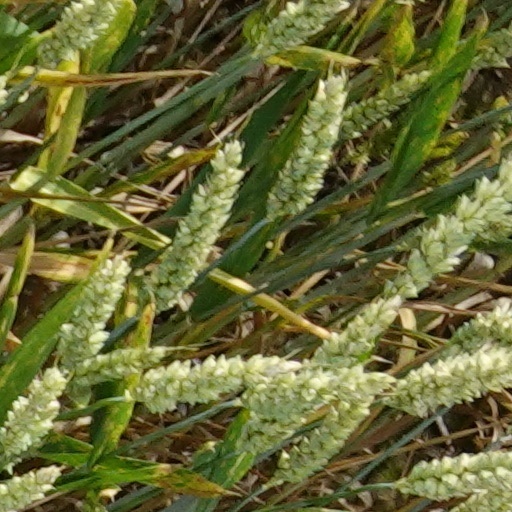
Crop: wheat